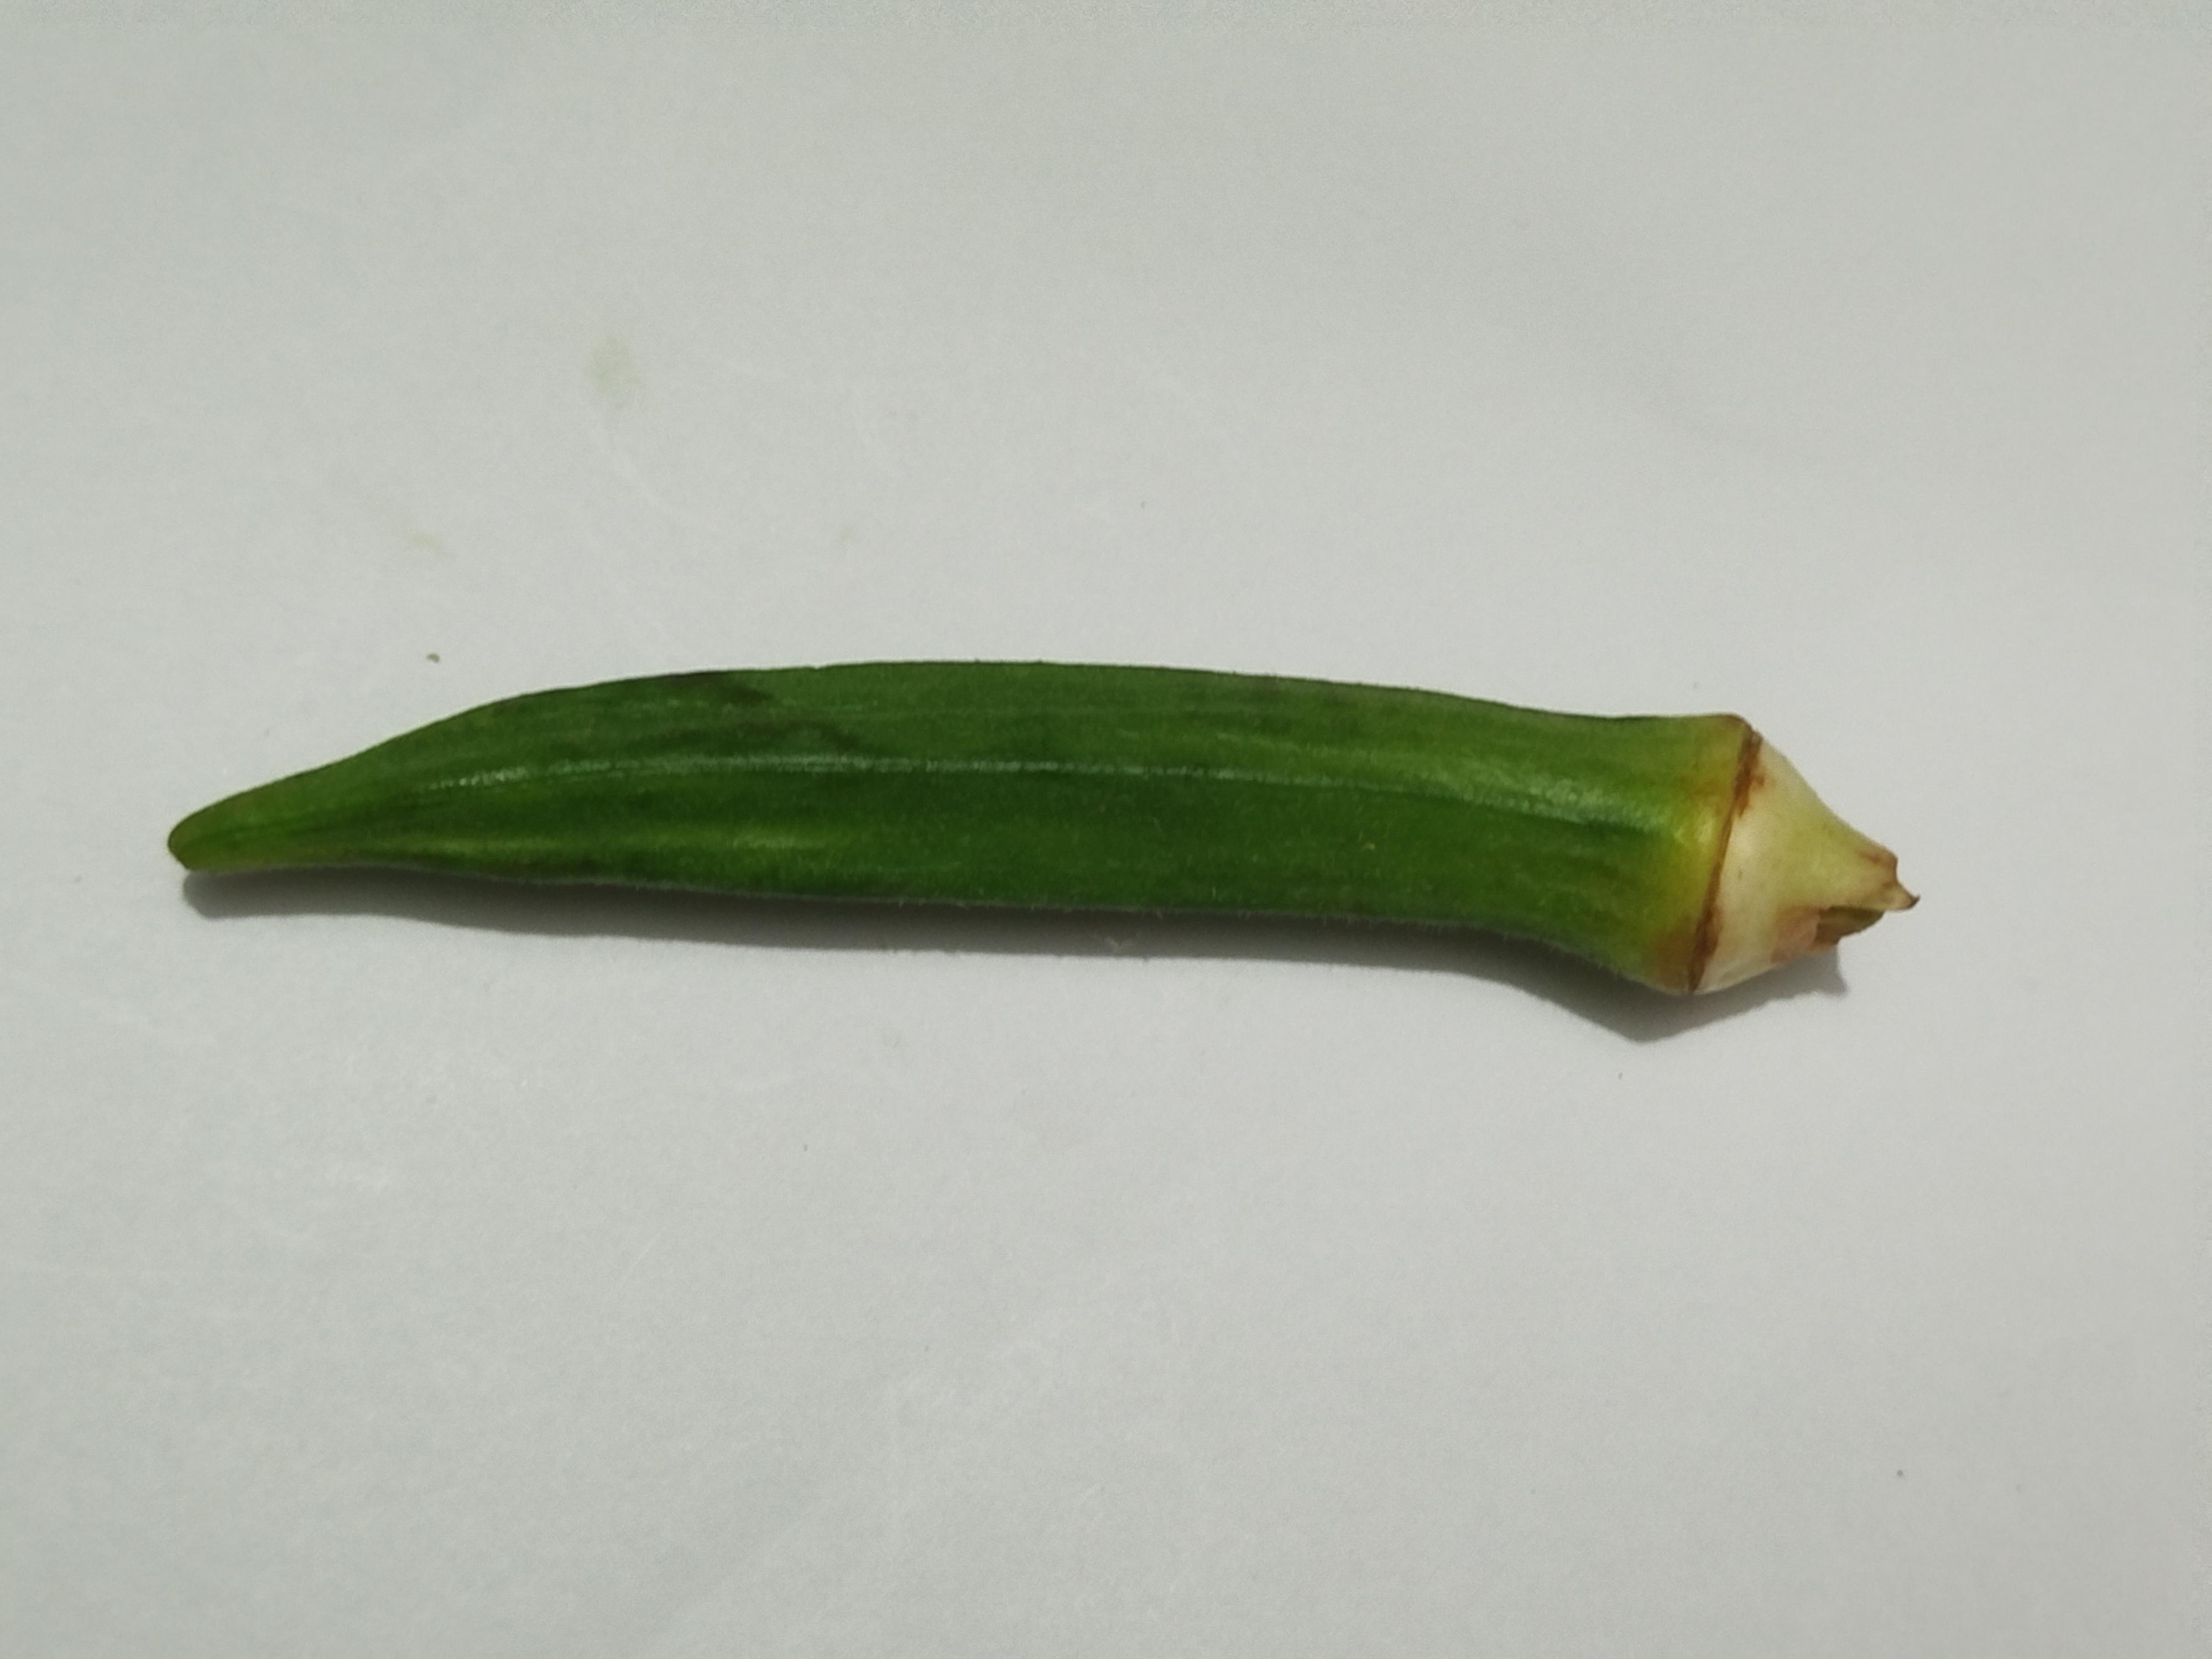
Label: Ladies finger